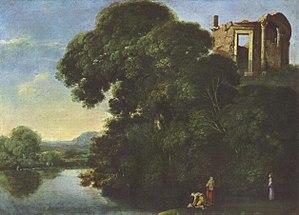
Tivoli est une ville de la province de Rome, dans la région du Latium, en Italie. Très ancienne cité datant d'avant la colonisation romaine, elle fut, selon la tradition et quelques éléments archéologiques, fondée en 1215 av. J.-C., bien que ses plus anciens vestiges, que constituent les murs d'enceinte, datent du IVᵉ siècle av. J.-C. Elle connut, sous le nom de « Tibur », un apogée durant la période romaine, avec la construction par l'empereur Hadrien de sa résidence de villégiature, la villa d'Hadrien, au début du IIᵉ siècle. Durant toute cette période, la ville s'enrichit grâce à l'extraction de travertin, servant à la construction des palais romains, et également grâce à ses eaux thermales réputées. De la Renaissance au XIXᵉ siècle, divers cardinaux et papes relèvent l'attrait de la ville par la construction de la villa d'Este, qui reste l'un des plus importants exemples et modèles de jardins d'eau de cette période, ayant attiré de très nombreux artistes européens, peintres, poètes ou musiciens voyageant dans la campagne romaine.